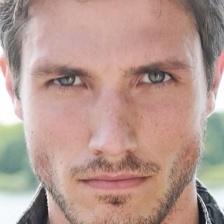
Label: faces